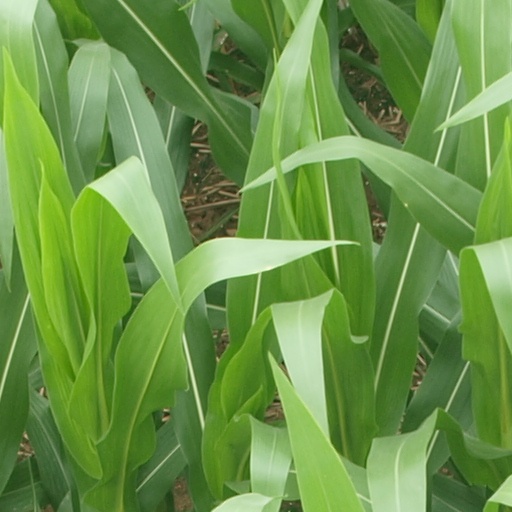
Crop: maize; corn